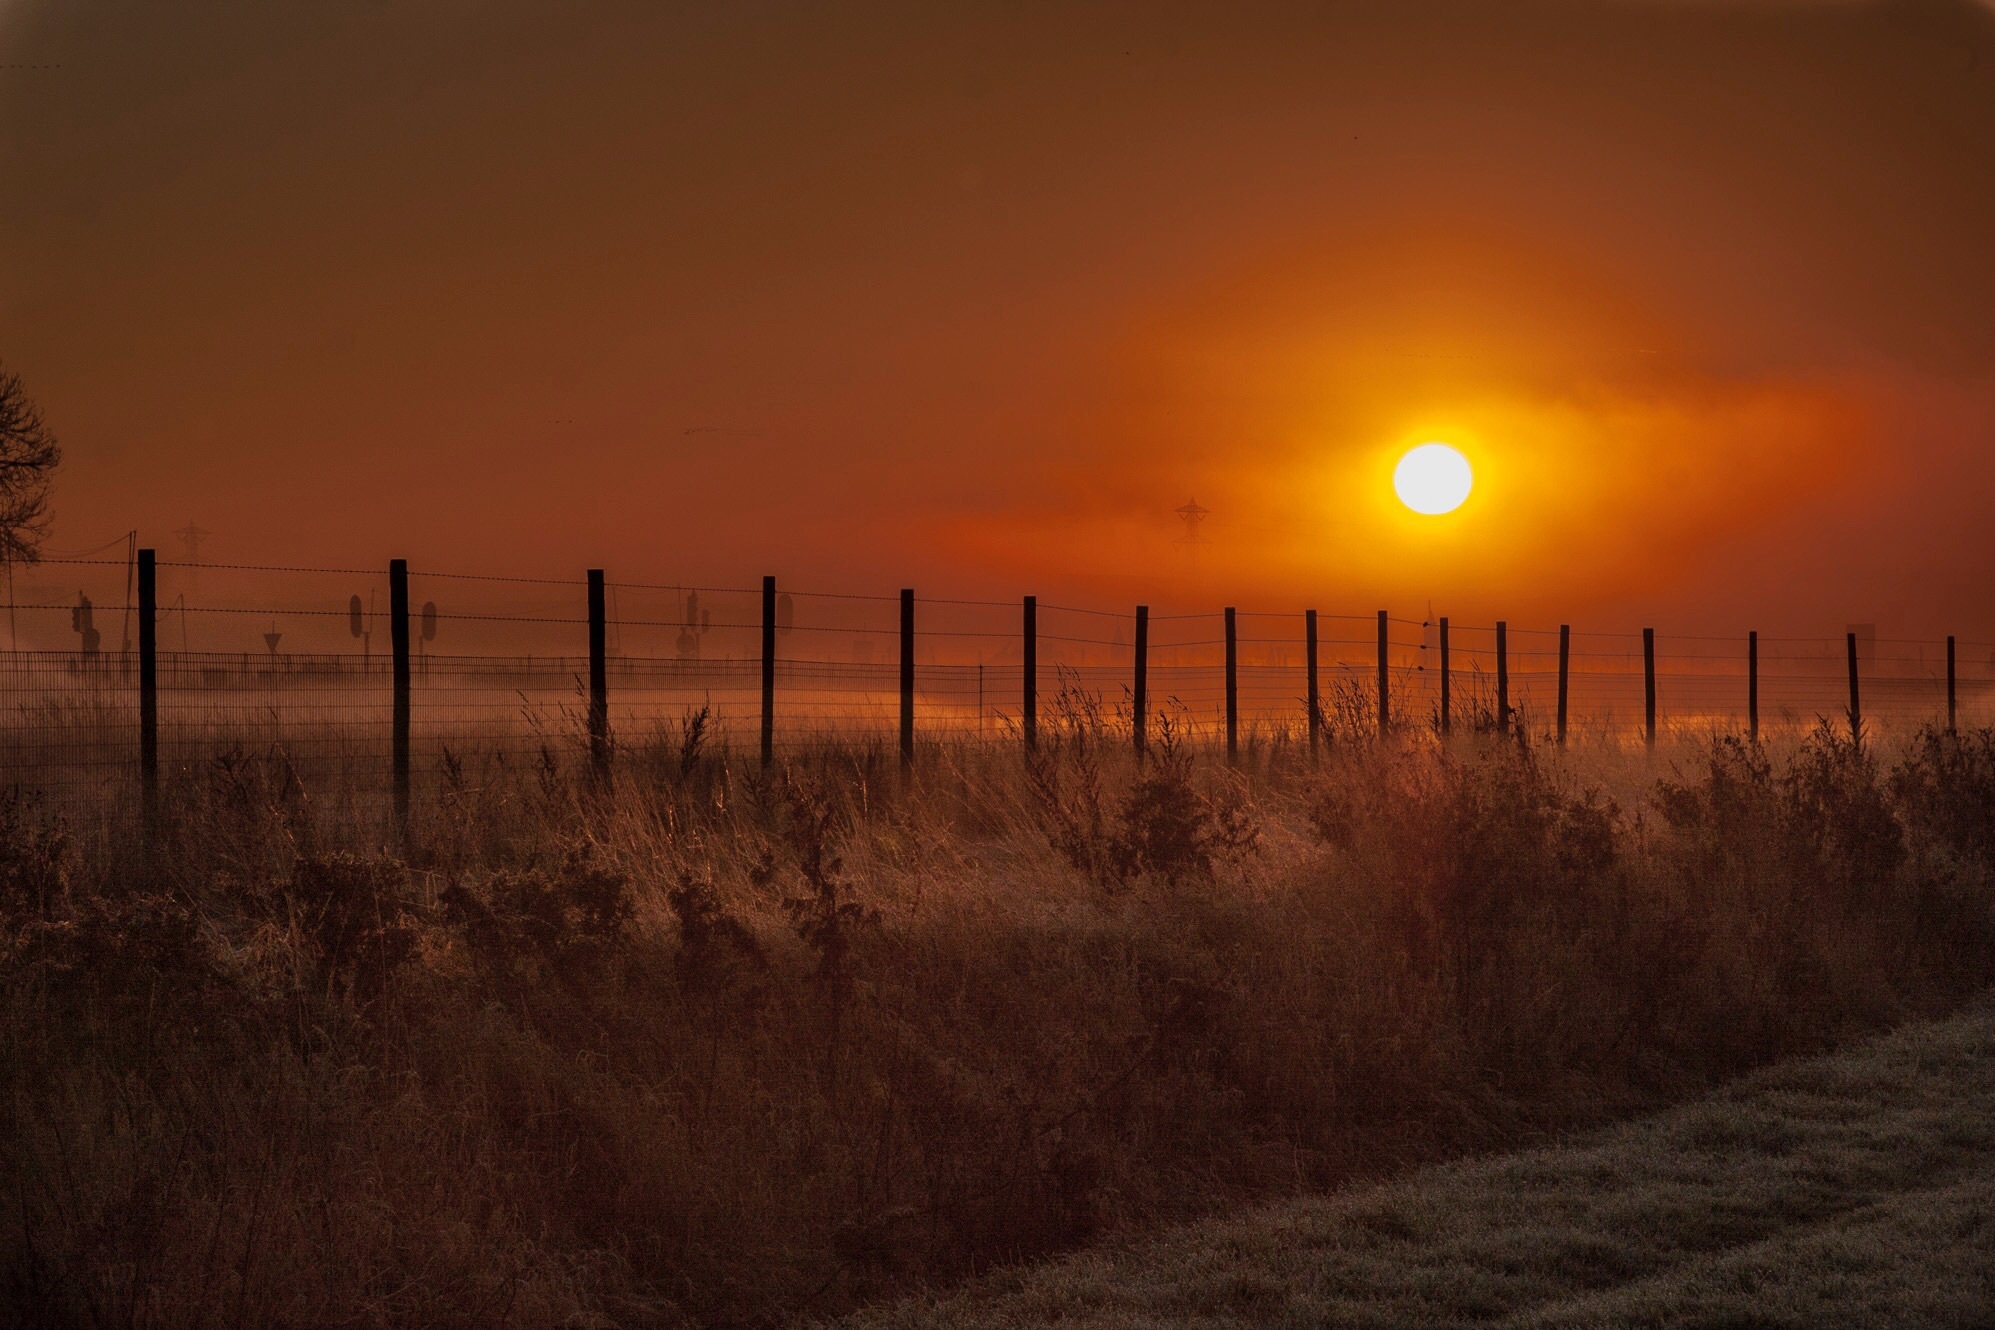
landscape, nature, horizon, light, cloud, sun, sunrise, sunset, mist, night, meadow, sunlight, morning, view, dawn, atmosphere, dusk, evening, skies, afterglow, atmospheric phenomenon